Šejla Kamerić

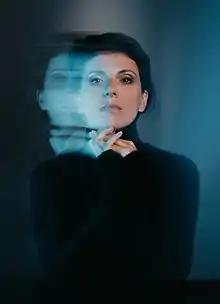

Šejla Kamerić (born 1976) is a Bosnian visual artist.